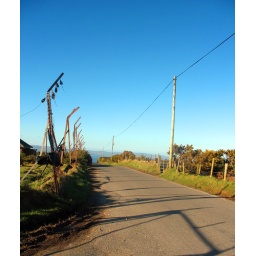
The area around an abandoned Ministry of Defence tower and base in Eglinton, Co Londonderry, Northern Ireland